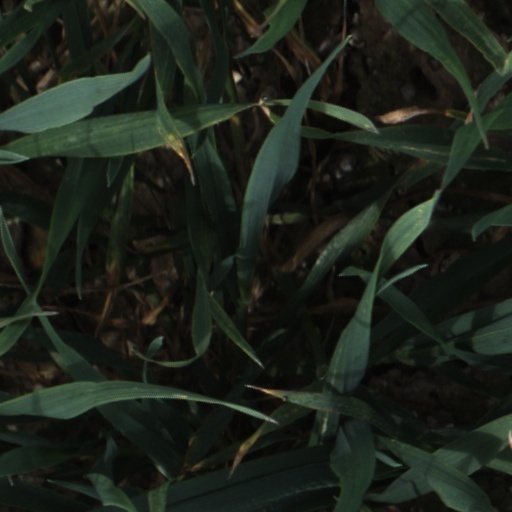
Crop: wheat